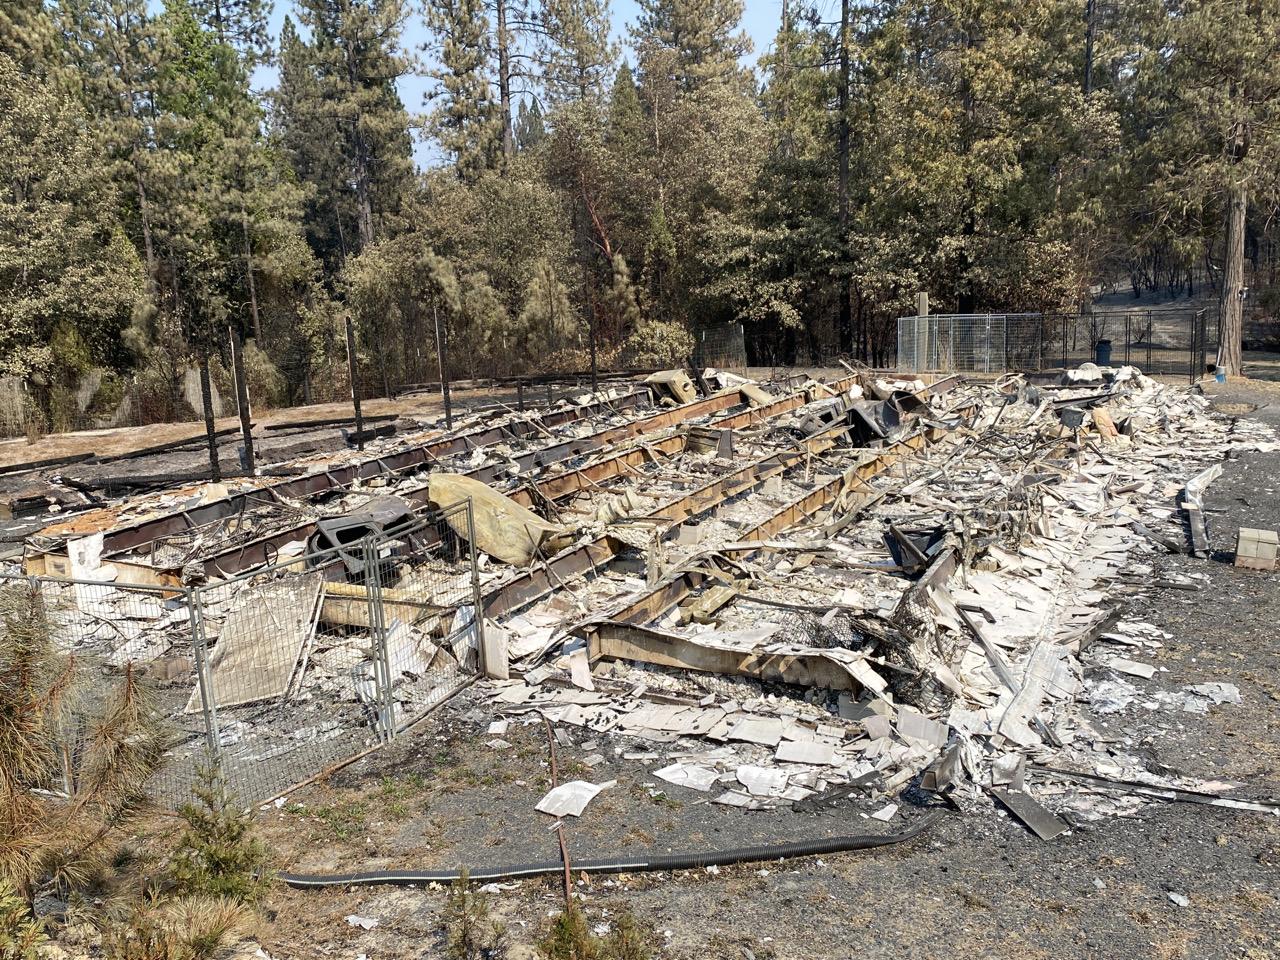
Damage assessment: destroyed